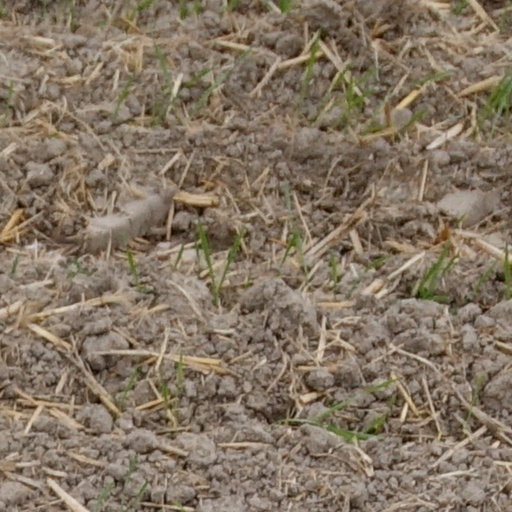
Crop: wheat